Starward

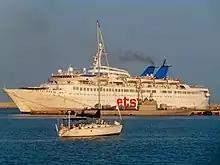
"Starward" as "Aegean Queen" in the port of Rhodes (city) on 18 September 2017

In August 2006, "Orient Queen" was sold to Louis Cruise Lines of Cyprus and operated cruises under the same name. In 2013, Louis Cruise Lines renamed "Orient Queen" as "Louis Aura", which sailed to the Greek Isles from Limassol, Cyprus and Piraeus, Greece. Under the flag of Malta, the ship was owned and operated by the Cyprus-based company Louis Cruises. For the summer season of 2014, the ship executed 3/4/5/6 & 7-day cruises to the Greek Isles departing from Limassol, Cyprus.